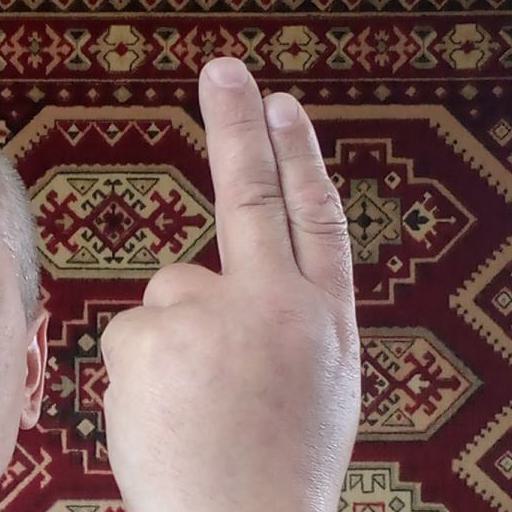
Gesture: two_up_inverted